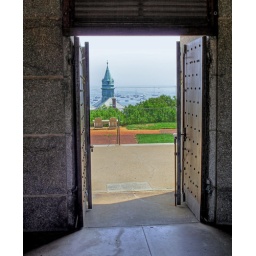
View out the door at the base of the 1910 Pilgrims' Monument in Provincetown, Massachusetts.